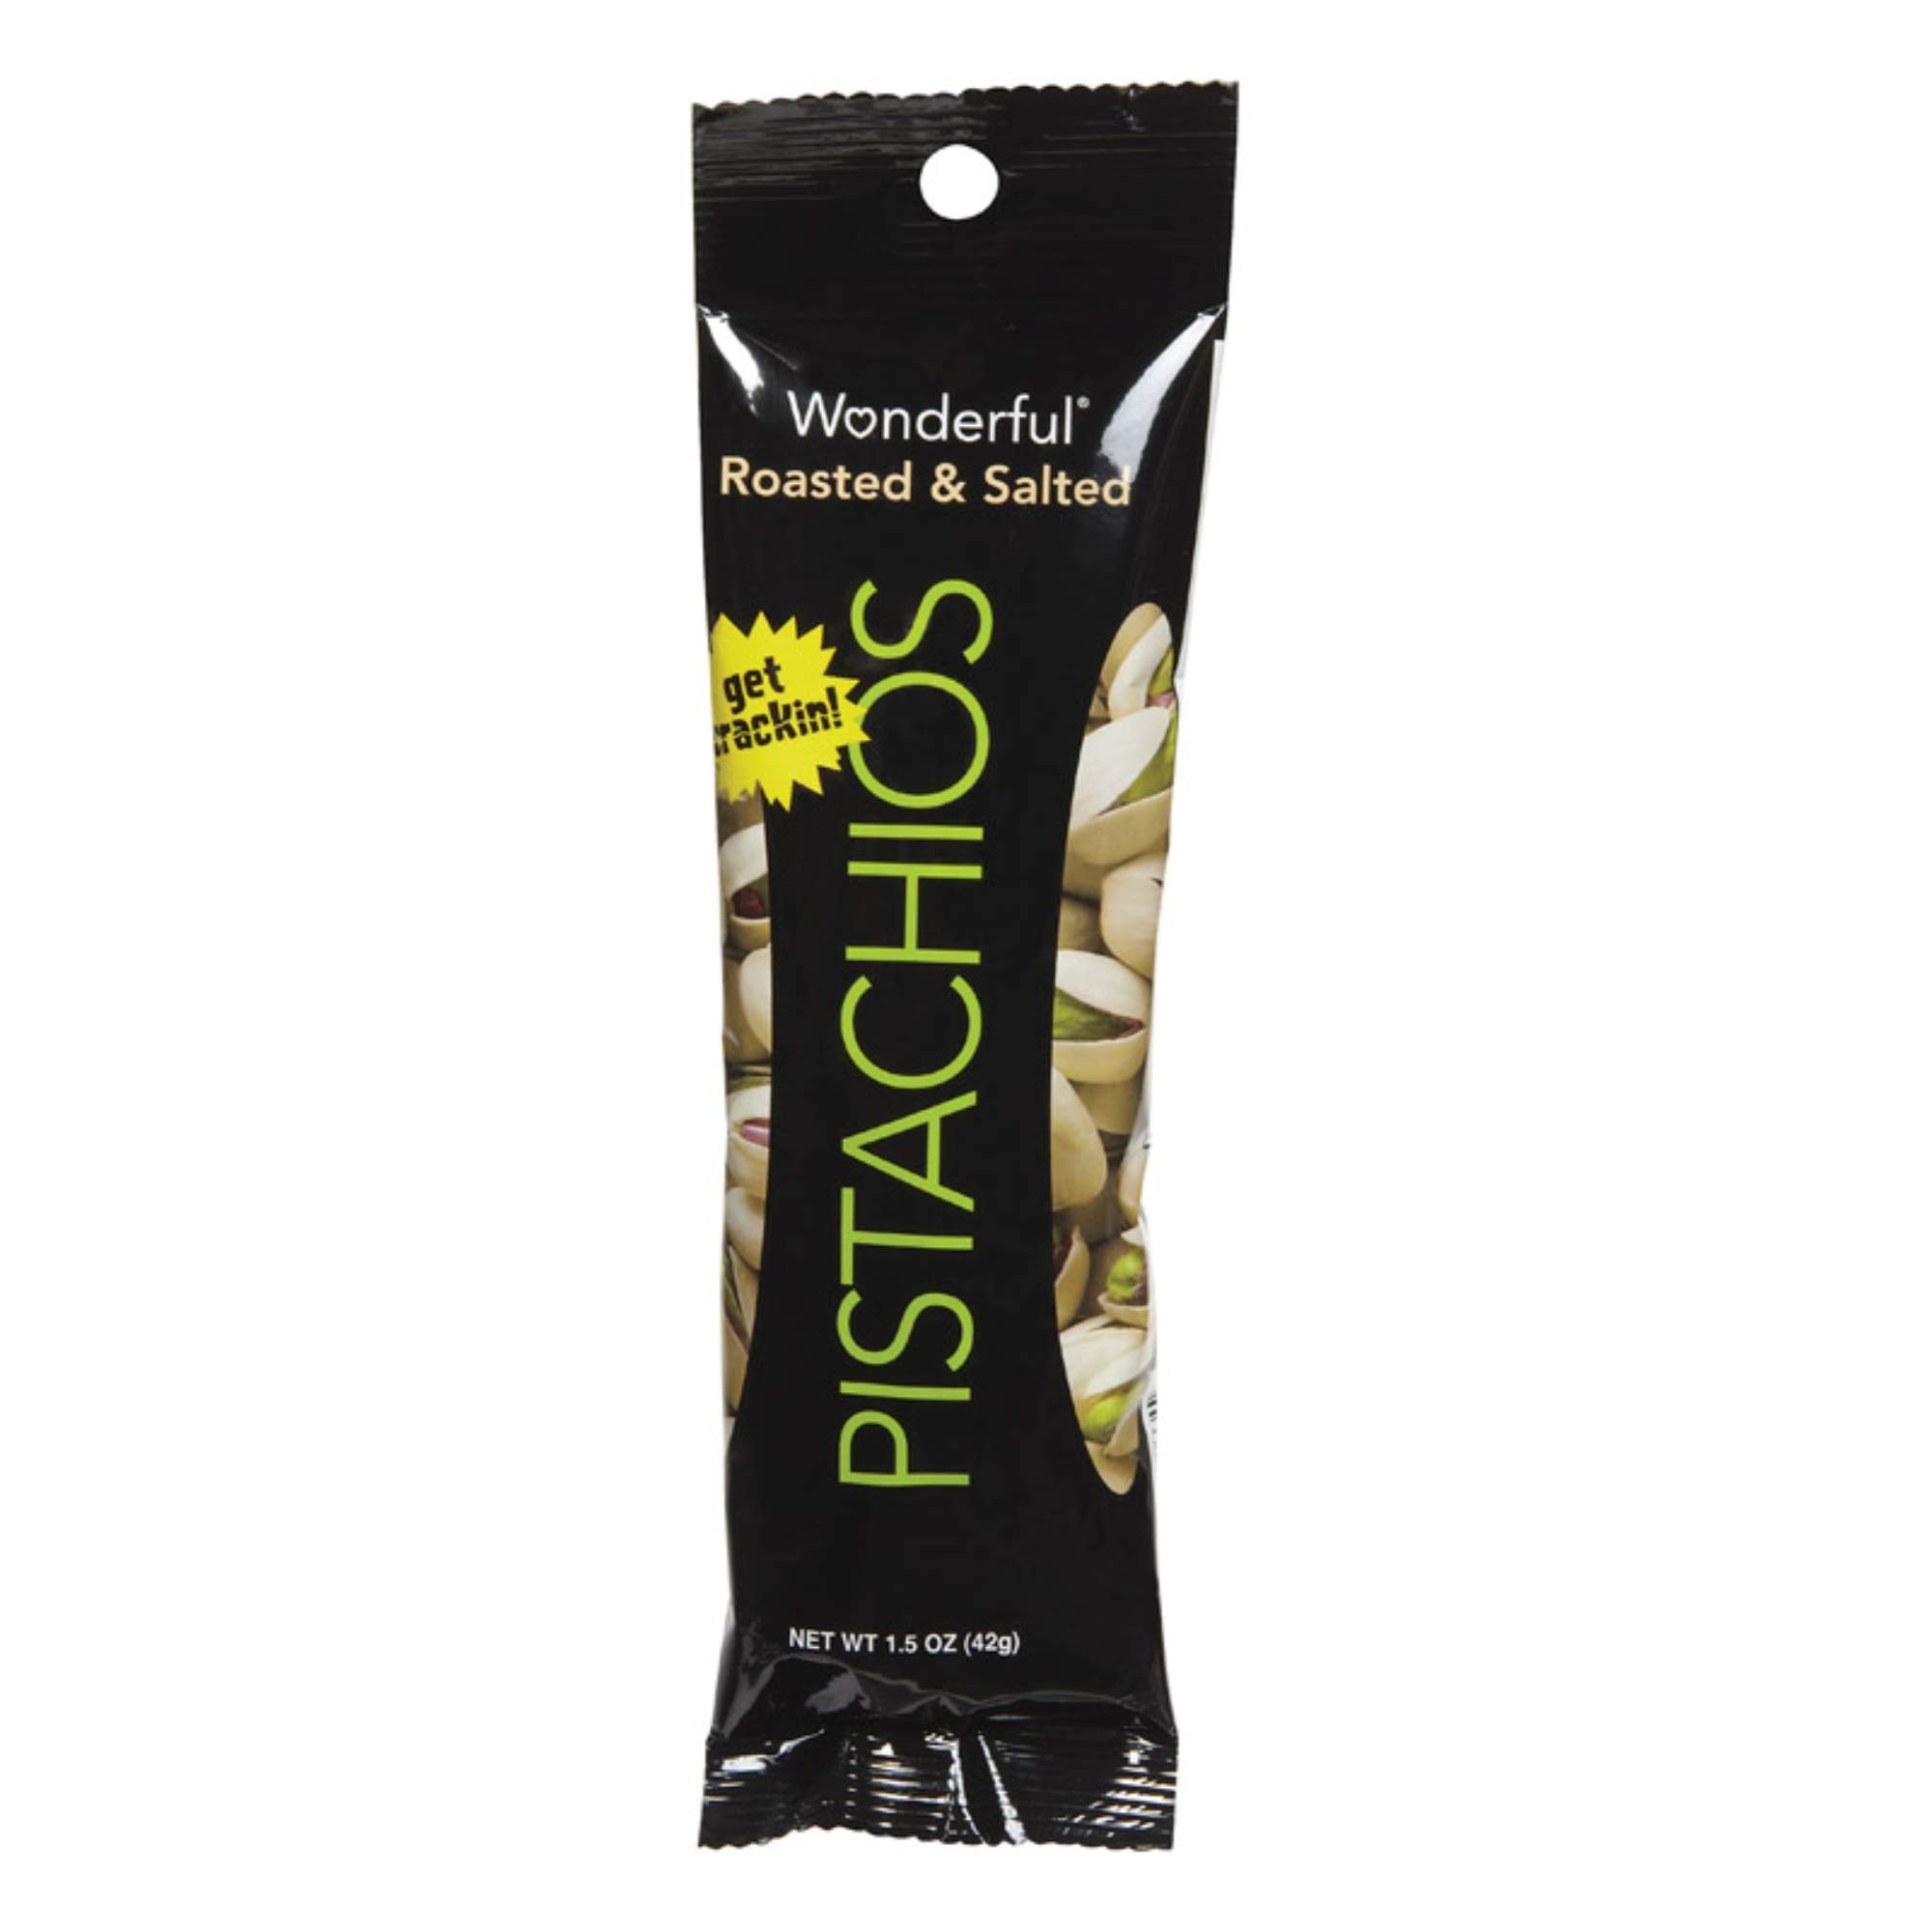
Item Name: Almond Accents, Pistachios Roasted, 1.25 Ounce
Product Description: Wonderful roasted & salted pistachios are a source of iron, calcium, vitamin b6, thiamine, manganese, copper and magnesium. Each 1.25 ounce package is only 100 calories and provides 4 grams of protein. Enjoy these pistachios as a snack or add them to yogurt, breakfast cereal or a salad. These pistachios are Non-GMO project verified. Some evidence suggests that eating nuts like pistachios may help support a healthy heart.
Value: 1.25
Unit: Ounce

Price: 18.02